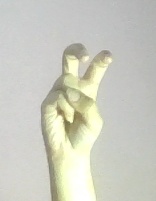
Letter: toot